Andy Smith (American football)

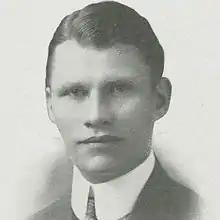
Smith pictured in "Debris 1914", Purdue yearbook

Andrew Latham Smith (September 10, 1883 – January 8, 1926) was an American college football player and coach. He served as the head football coach at the University of Pennsylvania (1909–1912), Purdue University (1913–1915), and the University of California, Berkeley (1916–1925), compiling a career head coaching record of 116–32–13. As head coach of the California Golden Bears football program, Smith guided his "Wonder Teams" to a record of 74–16–7, captured five Pacific Coast Conference titles, and three national championships. Smith was the winningest football coach in school history until he was surpassed by Jeff Tedford in 2011. He was inducted into the College Football Hall of Fame in 1951.